Woodland Opera House

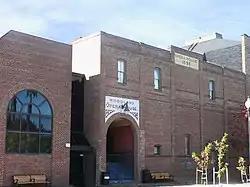
Facing the entrance of the building from the plaza.

The Woodland Opera House, listed on the National Register of Historic Places and a California Historical Landmark, is one of four fully functioning 19th century opera houses in California. It is a contributing property to the Downtown Historic District of Woodland, California.